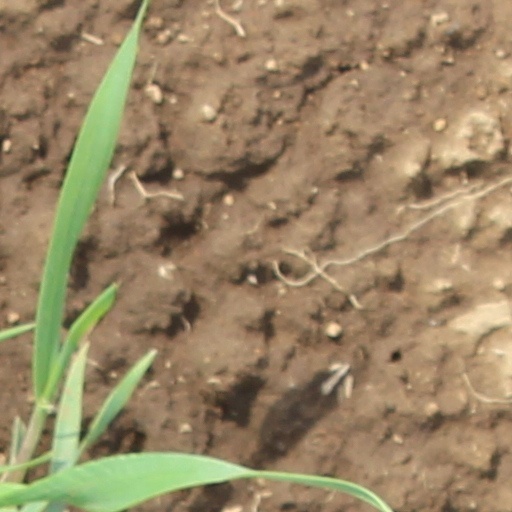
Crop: wheat